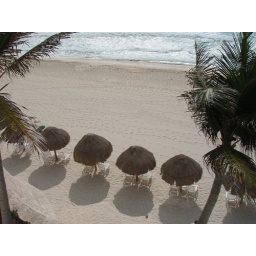
White sand beach in the morning, Cancun, Mexico.